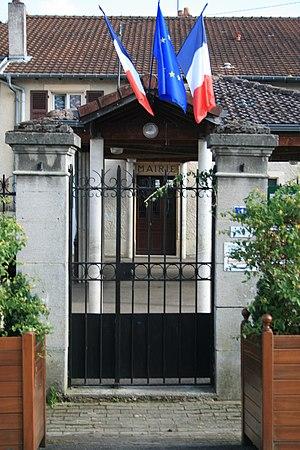
Mairie d'Onville